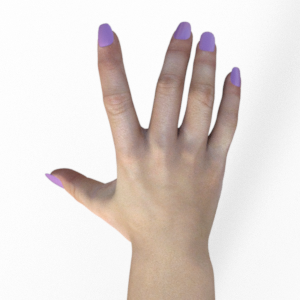
Label: paper